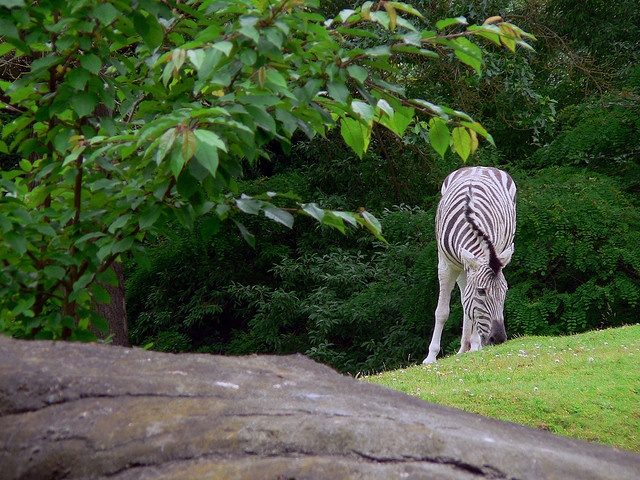
A zebra eating grass wit green trees and shrubs behind it.
A single zebra standing in a grass field.
A zebra nibbles on green grass near a large rock
A striped zebra is on short grass by a forest.
a ground level view of a zebra grazing in a field